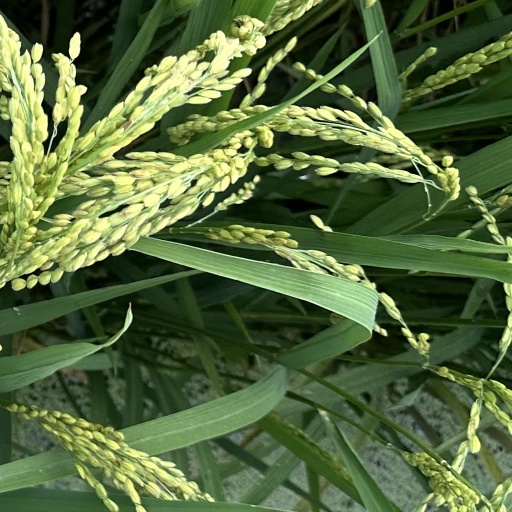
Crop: rice